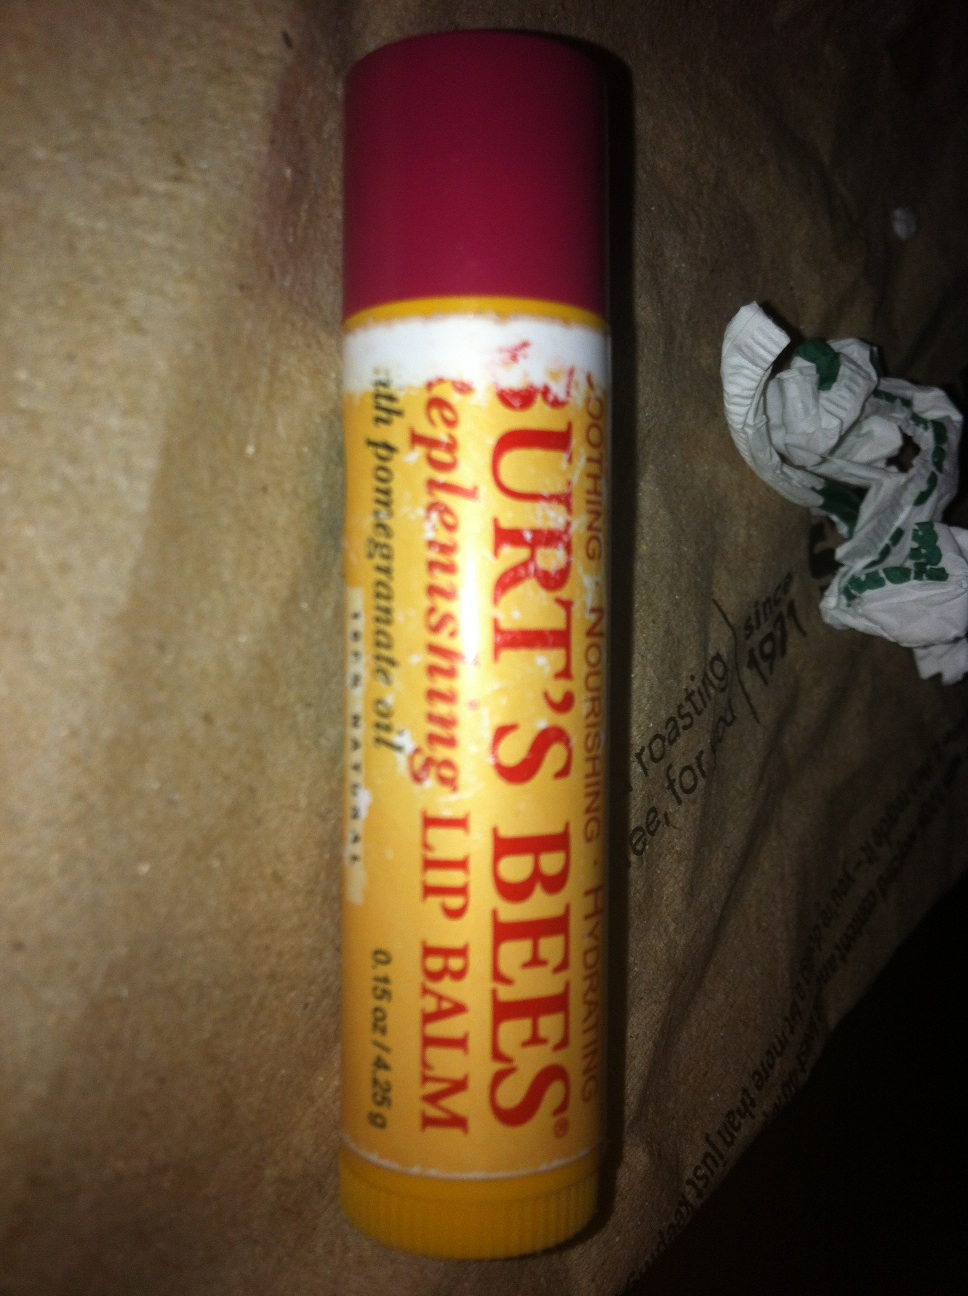Question: What kind of Chap Stick is this?
Answer: burts bees